Erode district

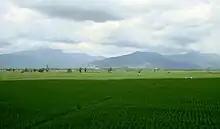
Agriculture is the major contributor to the economy

The district is headquartered at Erode and is divided into two revenue divisions, Erode and Gobichettipalayam. It is further subdivided into 10 taluks for administrative purposes.